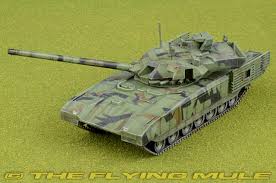
Label: T-14